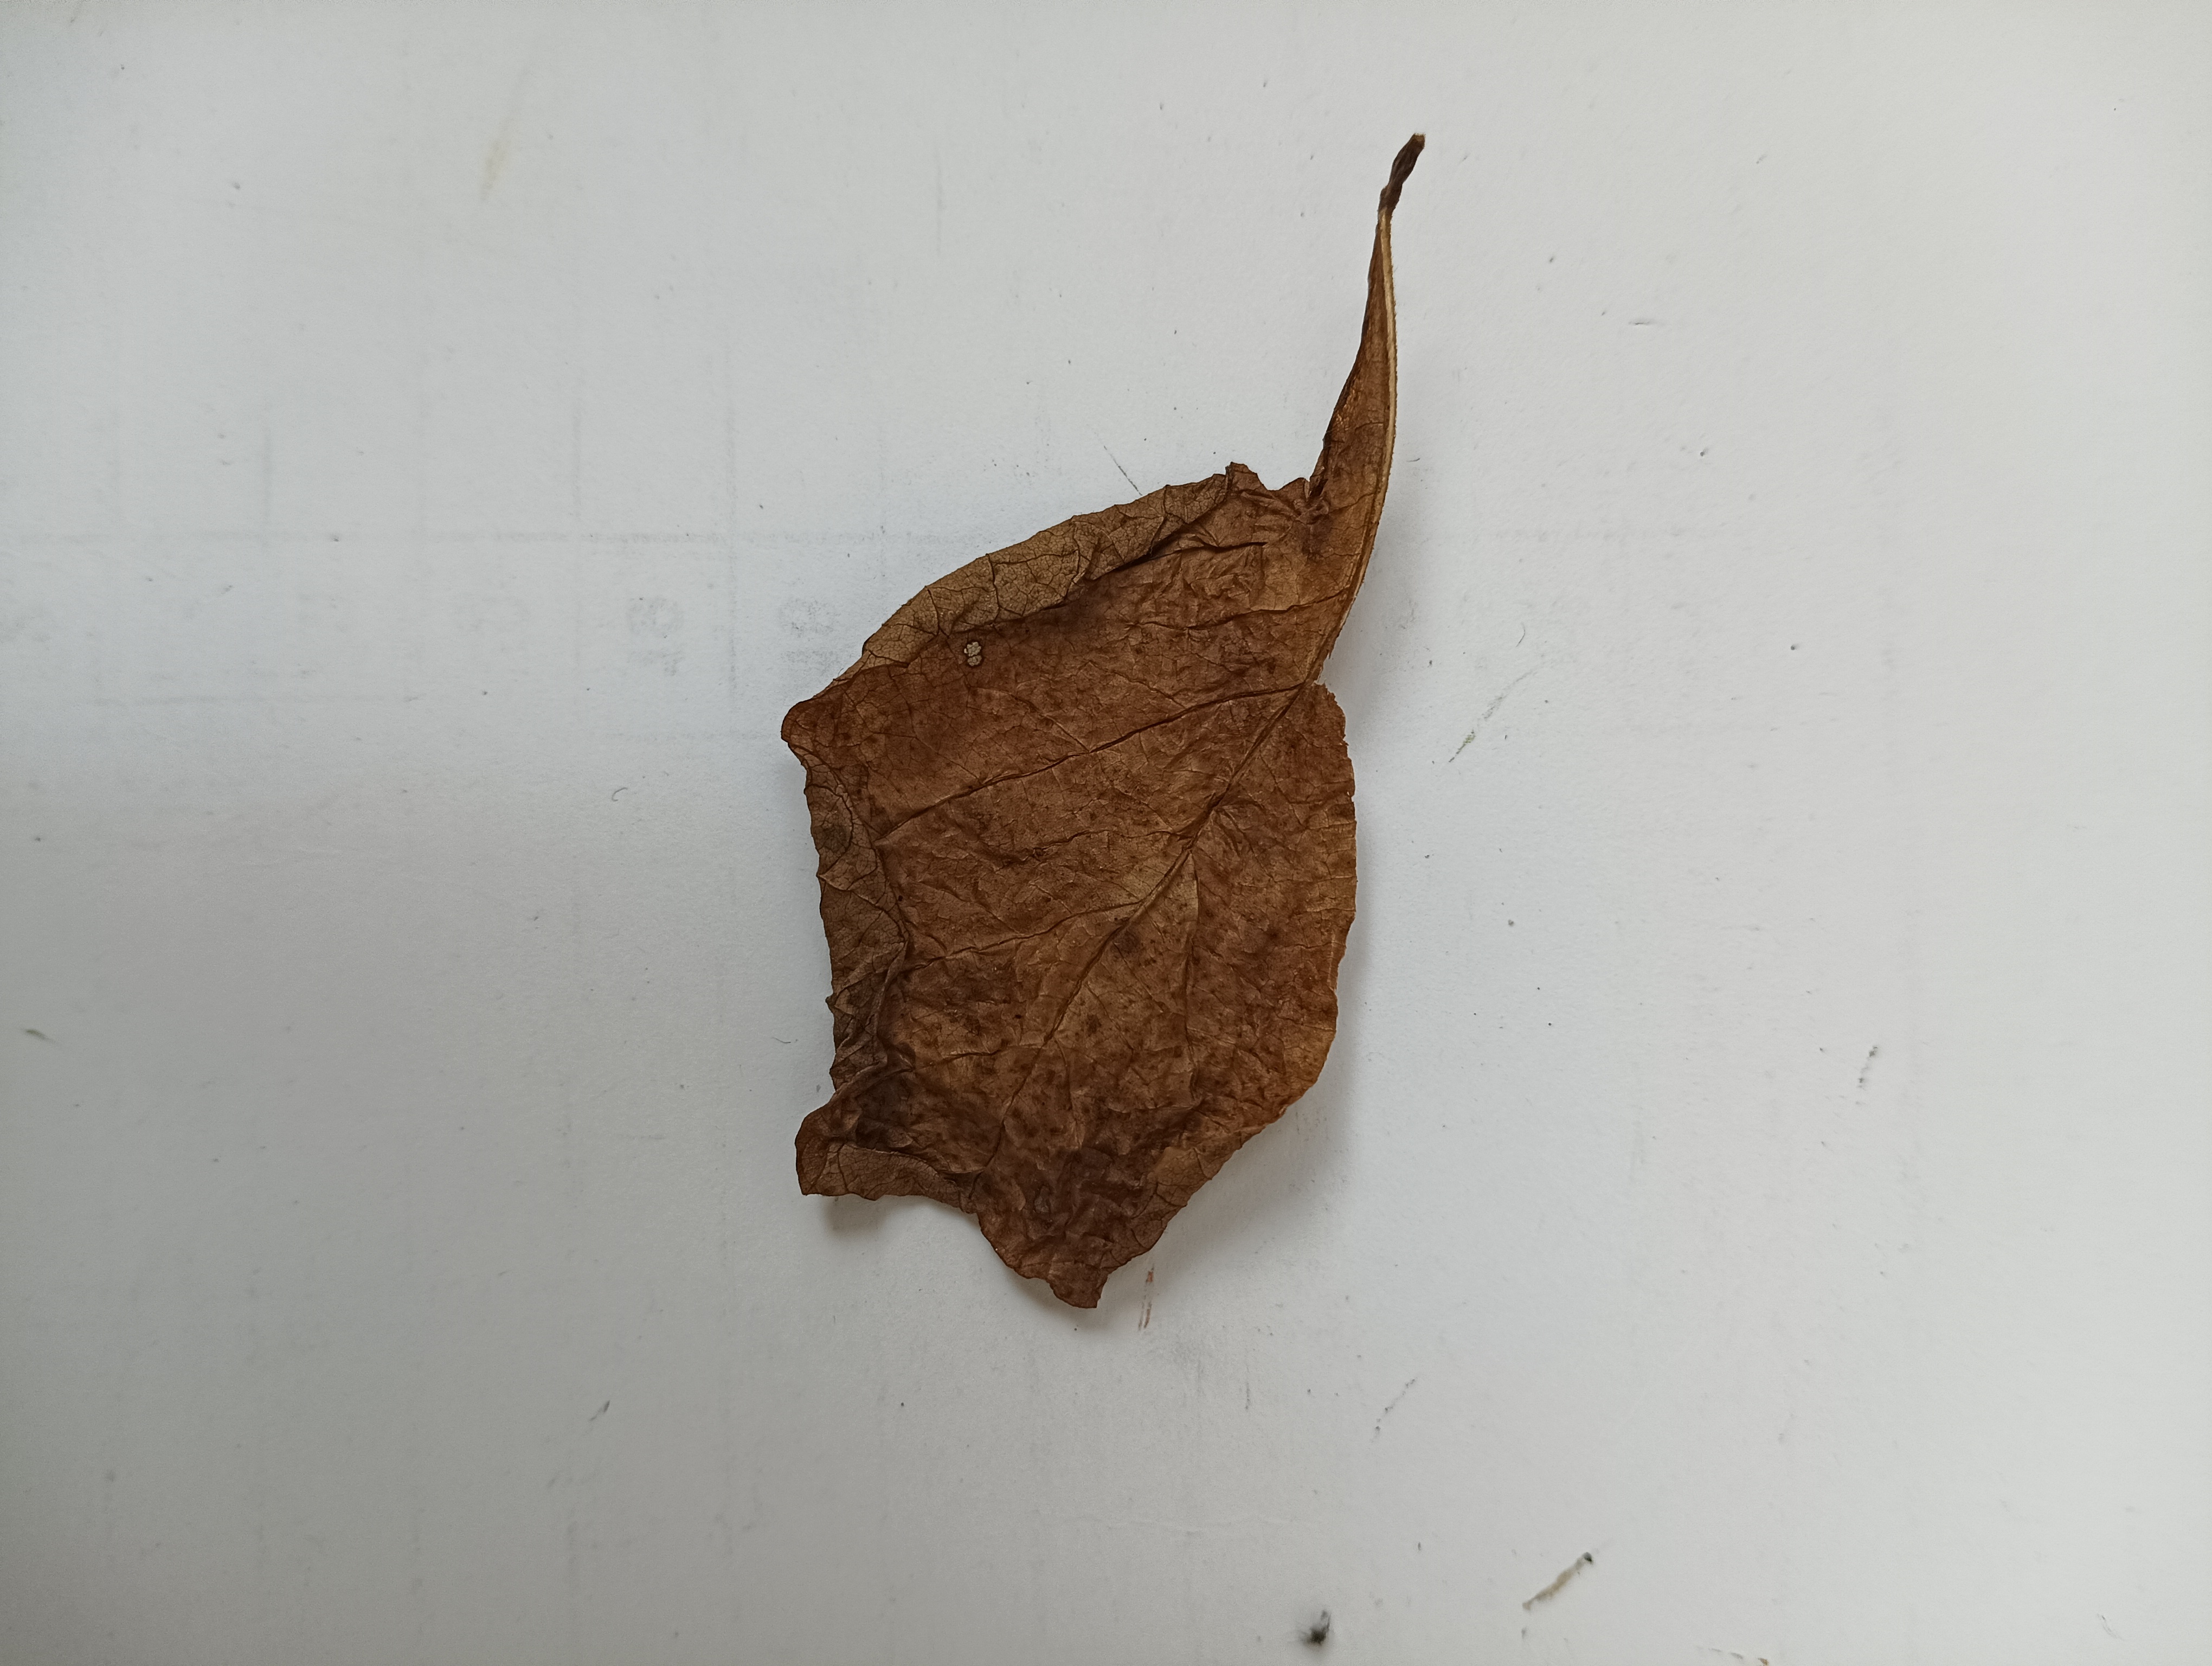
Label: Dry_leaf